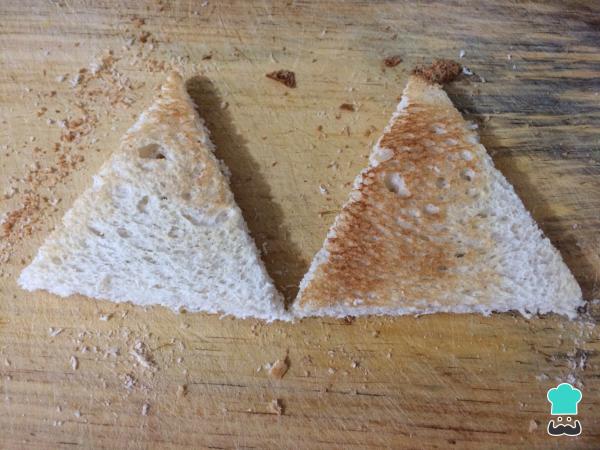
Tostar el pan y cortar en triángulos del mismo tamaño.